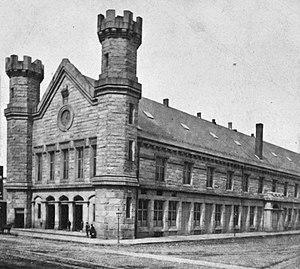
La Fitchburg Railroad est une ancienne compagnie de chemin de fer américaine, fondée en 1842 par Alvah Crocker. La ligne desservait le nord du Massachusetts et reliait notamment Boston à Fitchburg par le tunnel du Hoosac. La ligne de la Fitchburg fut louée à la Boston & Maine à partir de 1900.